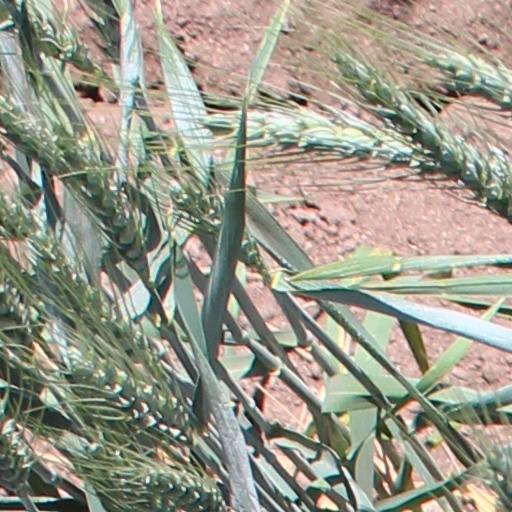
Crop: wheat